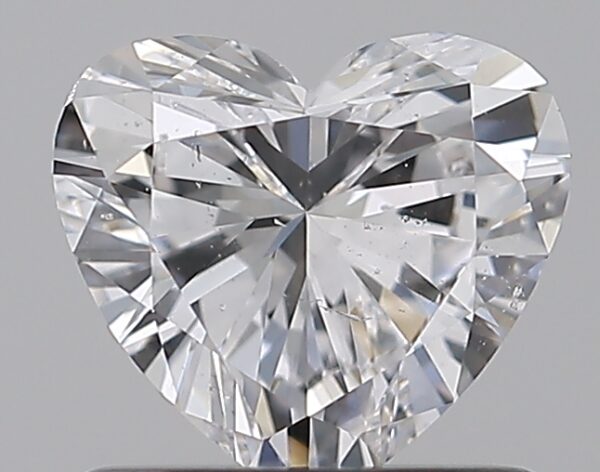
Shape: heart
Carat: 0.8
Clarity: SI2
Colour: D
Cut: VG
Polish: EX
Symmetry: VG
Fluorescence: N
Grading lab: GIA
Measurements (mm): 5.88 x 6.43 x 3.53